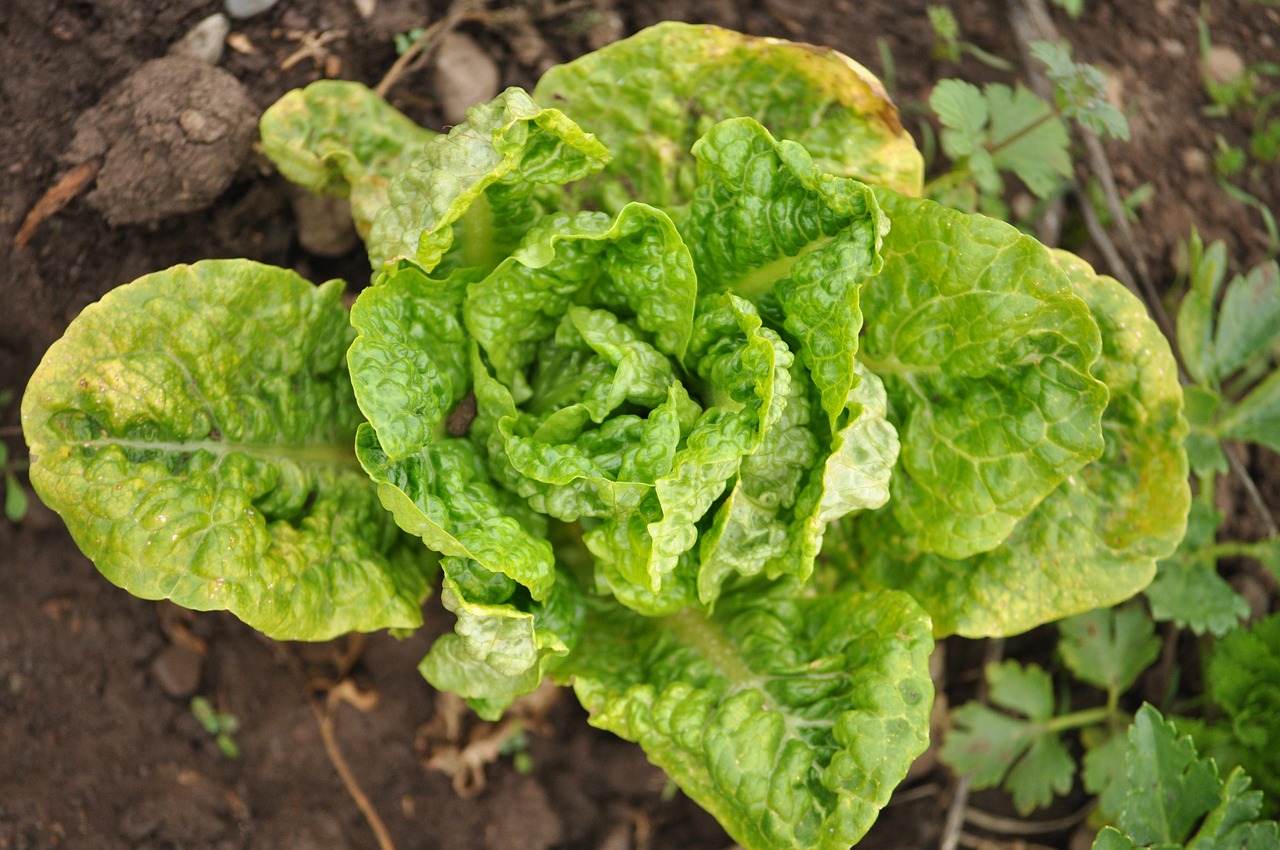
Plant: Lettuce
Disease: lettuce mosaic virus